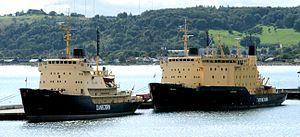
Cet article contient une liste de navires en activité de la Marine royale danoise ; selon les sources officielles du site en 2016.